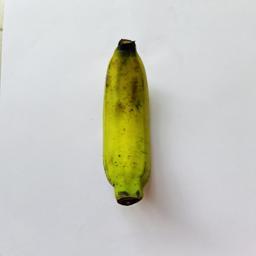
Banana variety: Bangla Kola